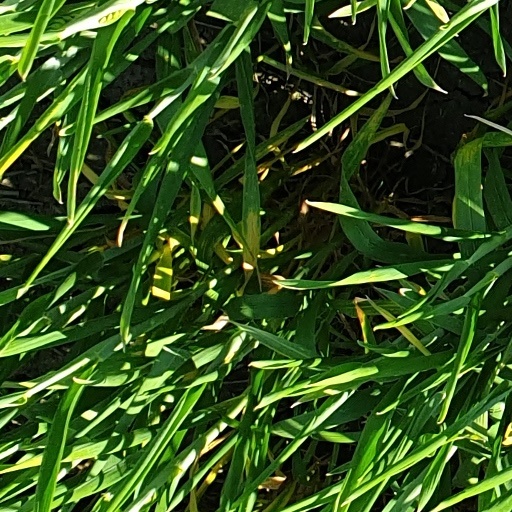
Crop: wheat